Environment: real
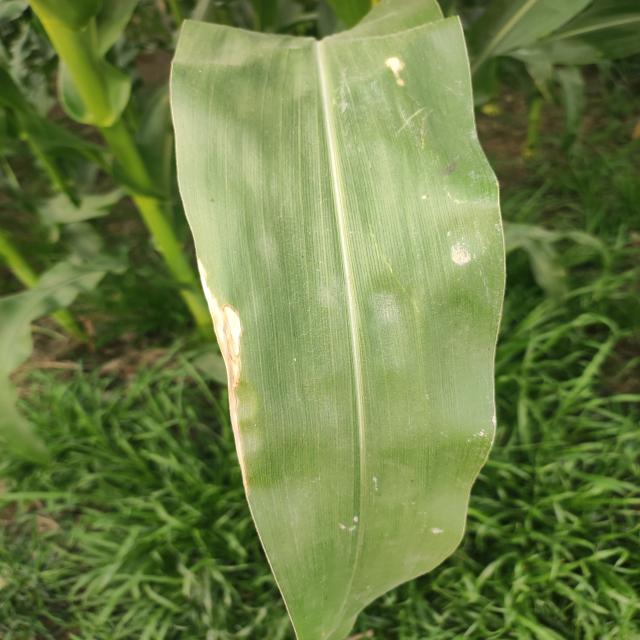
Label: northern_corn_leaf_blight